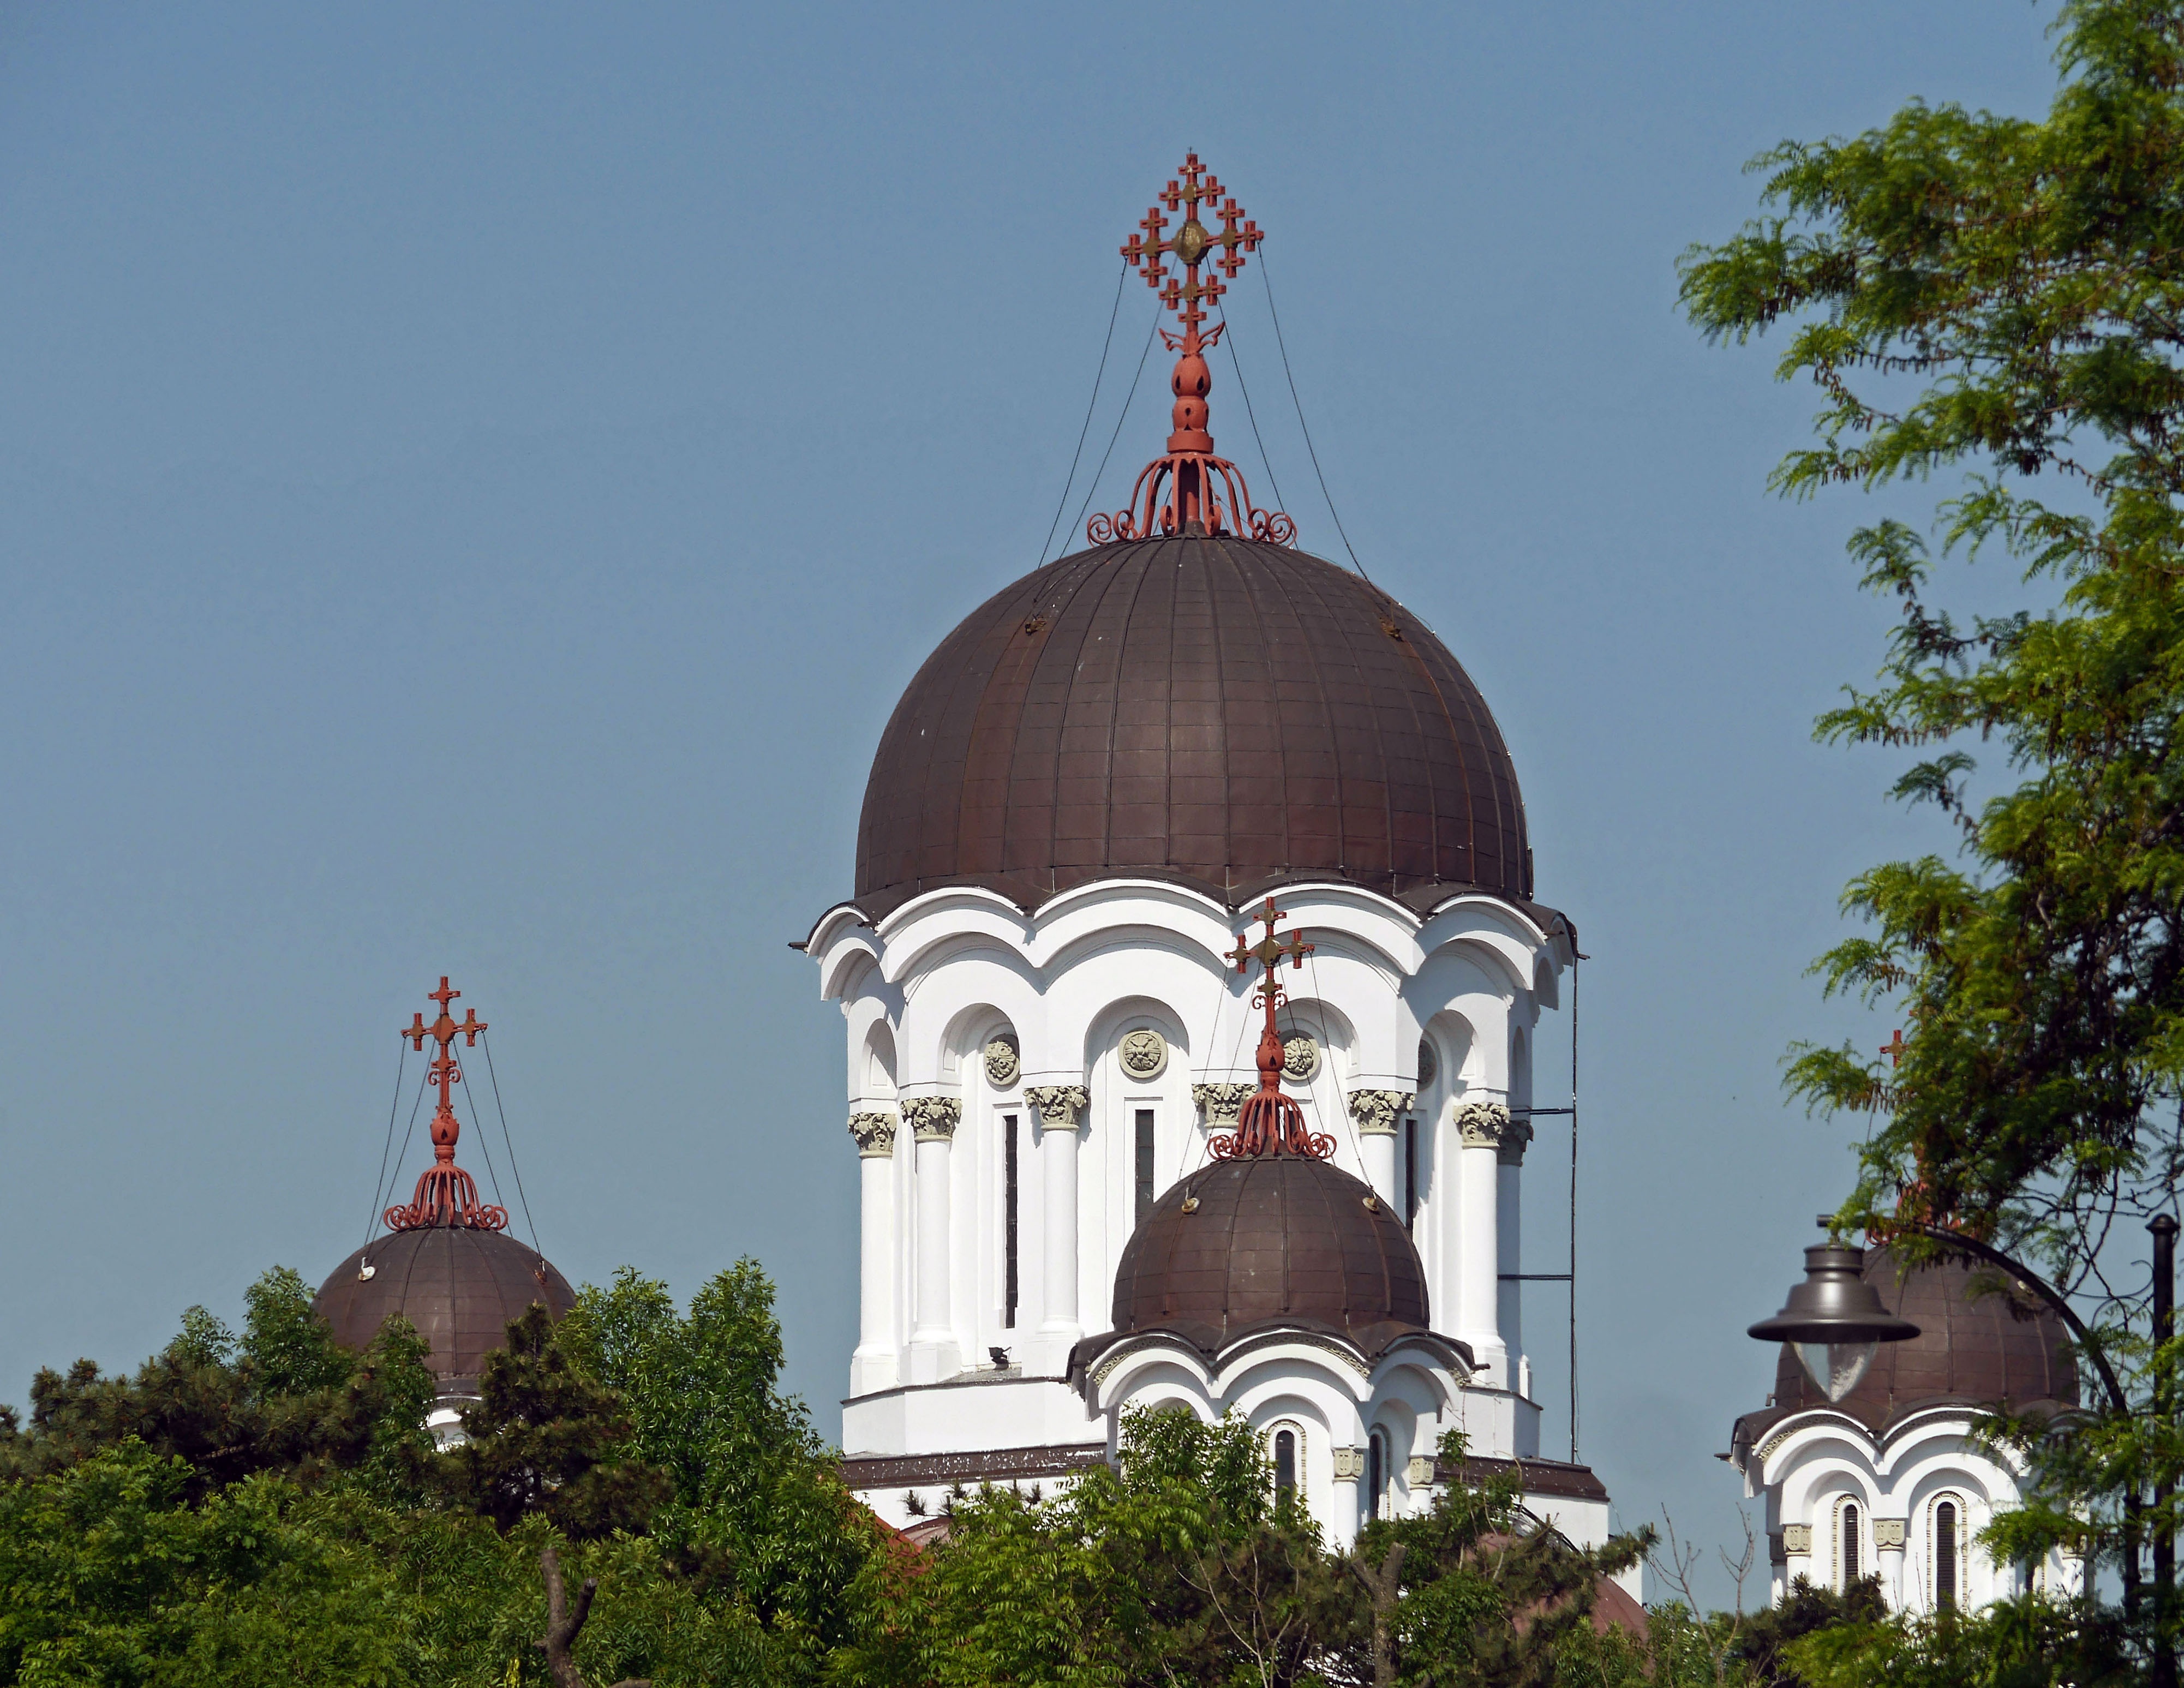
building, tower, religion, landmark, church, chapel, place of worship, bell tower, observatory, capital, arches, mosque, orthodox, dome, orthodox church, gorgeous, romania, believe, bucharest, romanian, crosses, typical, romanian orthodox church, next to towers